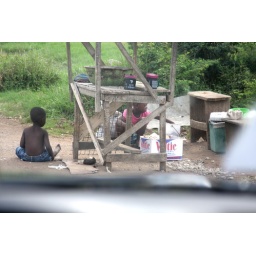
2 children by street seller stand - taken thought vehicle screen